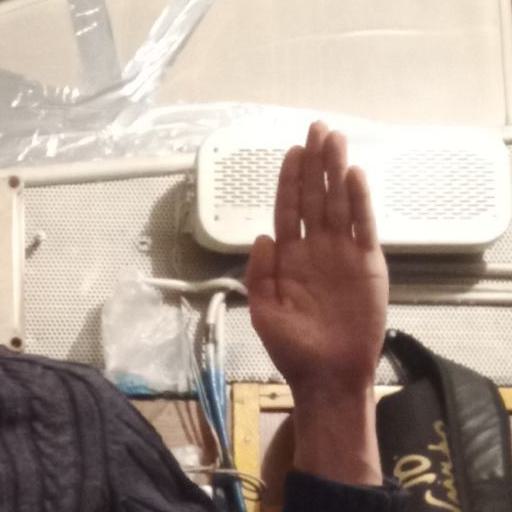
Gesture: stop